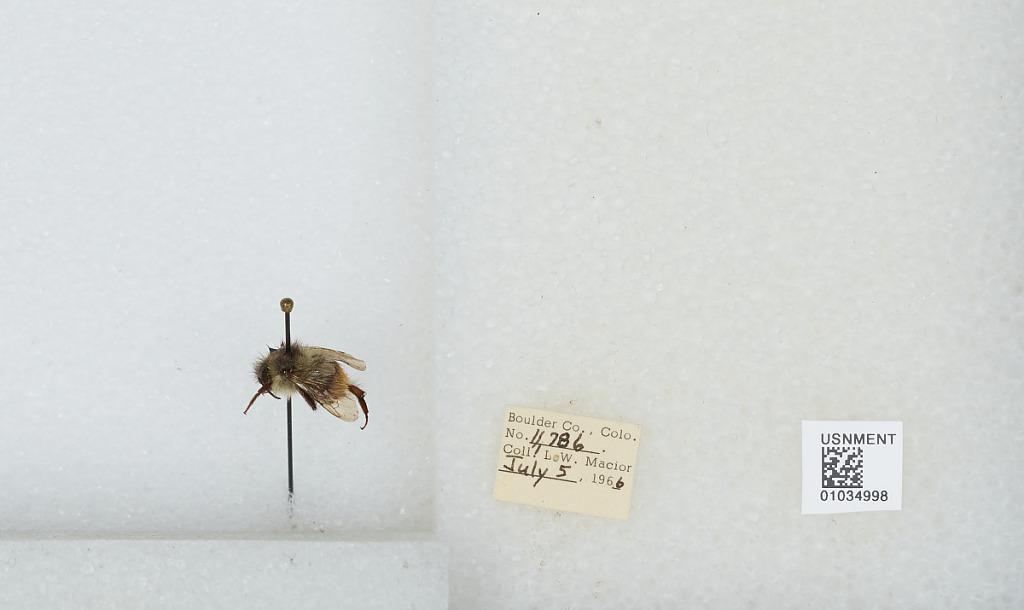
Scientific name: Bombus (Pyrobombus) mixtus Cresson
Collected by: L. Macior
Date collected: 1966-7-5
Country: United States
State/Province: Colorado
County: Boulder
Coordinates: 40.015, -105.27